Chapelle de la Visitation, Monaco-Ville

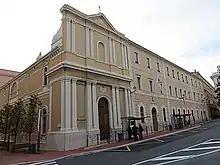
The Chapelle de la Visitation in January 2015

The Museum of the Chapel of Visitation is an art museum and Roman Catholic chapel in the Monaco-Ville ward of Monaco. The baroque chapel dates from the 17th-century.